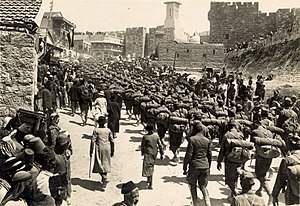
1. verdenskrig i Mellemøsten / Styrker / Centralmagterne (Osmanniske Rige)
Østrigske tropper på march op af Zionbjerget i Jerusalem, 1916
1. verdenskrig i Mellemøsten er en samlebetegnelse for kamphandlinger, der strakte sig fra den 29. oktober 1914 til den 30. oktober 1918. De stridende parter var på den ene side det Osmanniske Rige, som fik nogen bistand fra de andre Centralmagter og i hovedsagen det Britiske imperium og det Russiske Kejserrige blandt Ententemagterne. Der var fem større felttog: Sinai og Palæstina-felttoget, felttoget i Mesopotamien, felttoget i Kaukasus, felttoget i Persien samt slaget ved Gallipoli. Der var også det mindre Felttoget i Nordafrika, Den Arabiske Revolte og det Sydarabiske felttog.